Lillestrøm SK

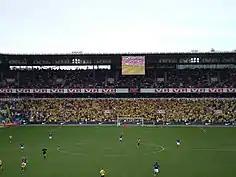
The supporters of Lillestrøm, "Kanari-fansen". From a match between Lillestrøm and Vålerenga at Ullevaal Stadion in 2006.

A key signing ahead of the 2007 season included Fredrikstad's Simen Brenne, an attacking midfielder with a knack for scoring important goals. LSK under Nordlie played a 4–3–3 system, which invites rapid transitional play between defence and attack, Lillestrøm finished fourth in the league and won the 2007 Norwegian cup, beating Haugesund 2–0 in the final at Ullevaal Stadion.